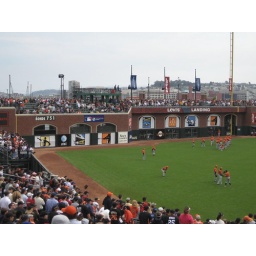
They put up graphics all over the park. The right field wall was no exception.